Helen Zille

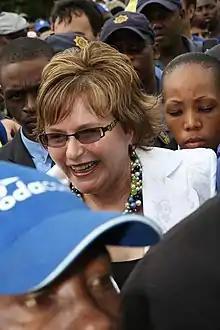
Freedom Day Rally 2011 at Solomon Mahlangu Freedom Square in Mamelodi

In the 2006 municipal elections, the DA became the single largest party in Cape Town with 42.0% of the vote, ahead of the African National Congress (ANC). Zille was elected mayor by 106 votes to 103 on 15 March 2006, after the DA obtained the support of several smaller parties.